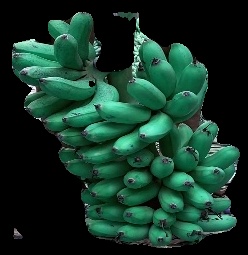
Variety: rasbale
Grade: grade1